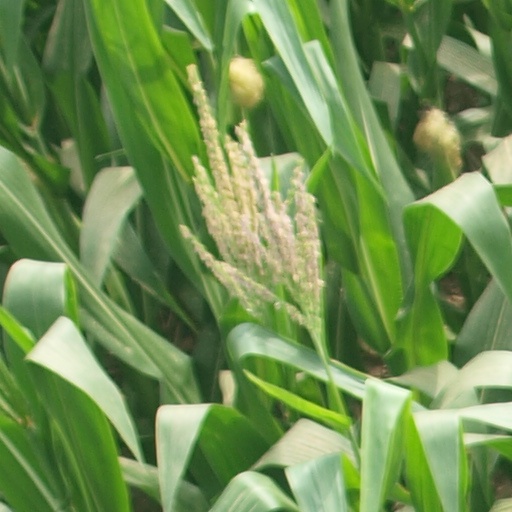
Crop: maize; corn